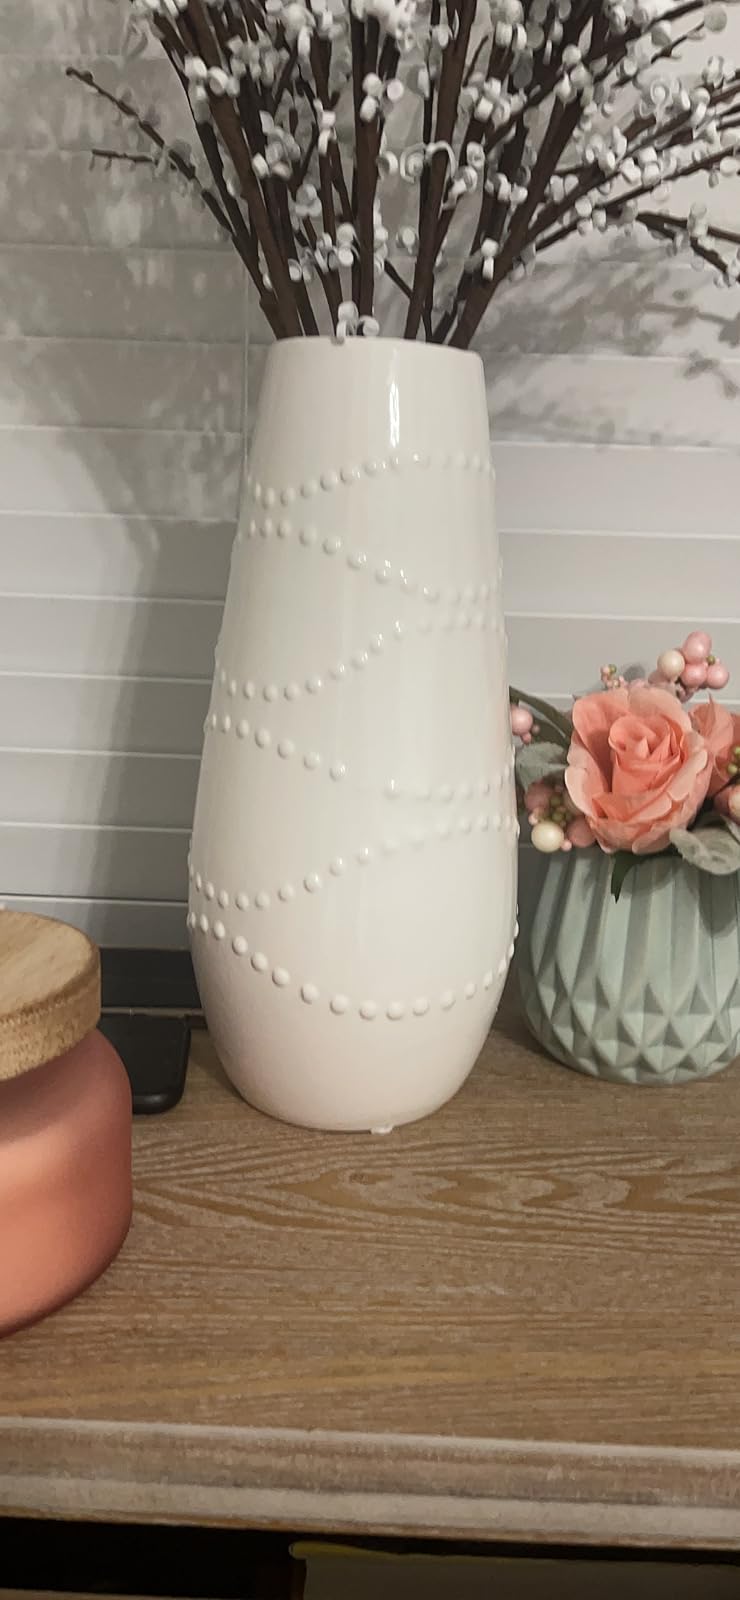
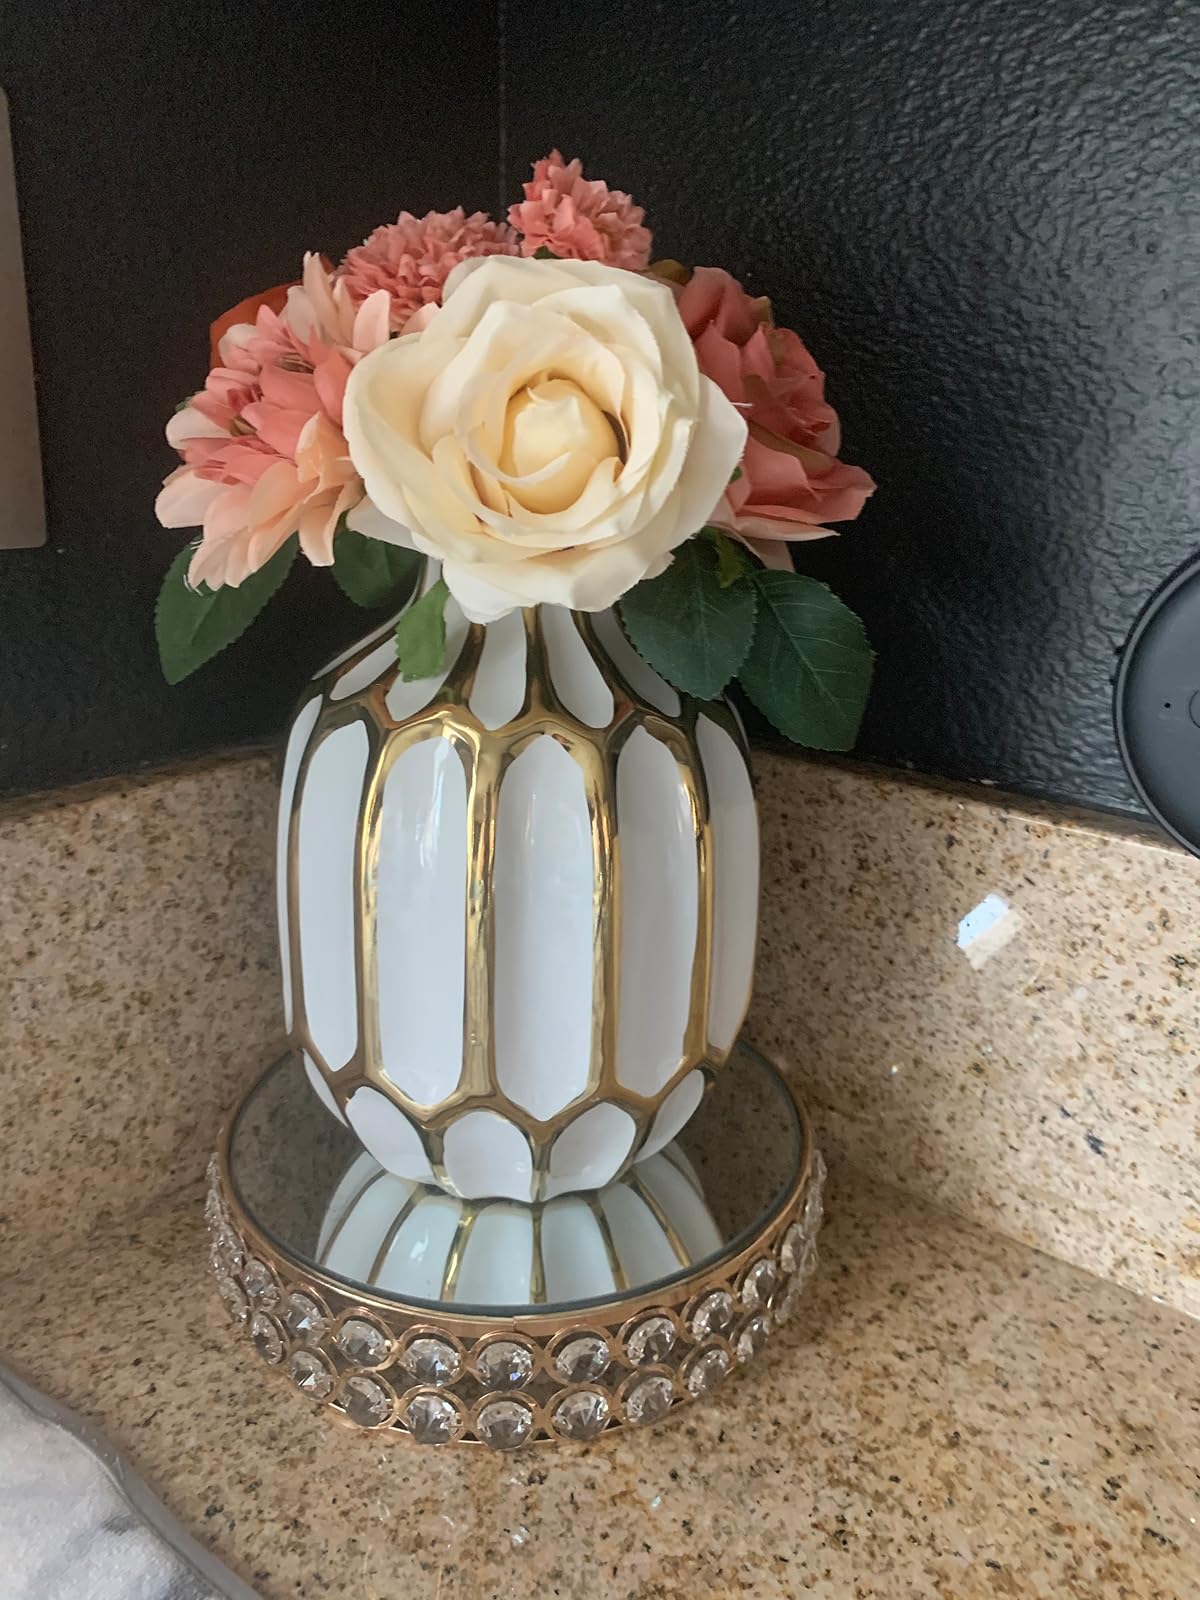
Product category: vase
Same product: no